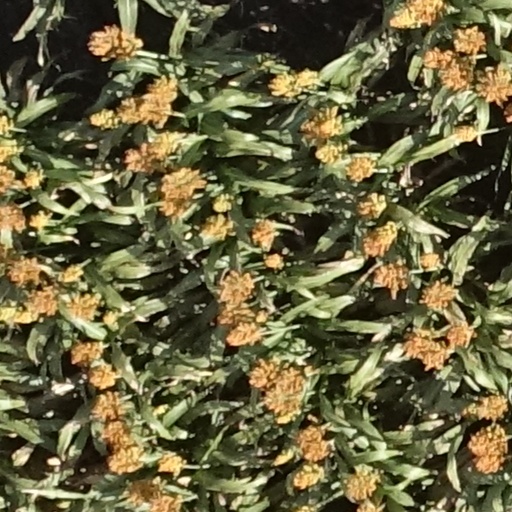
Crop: sorghum